Thomas Jefferson

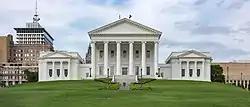
Virginia State Capitol in Richmond, which Jefferson designed

Scholars give radically differing interpretations on Jefferson's views and relationship with slavery. Opinions range from "emancipationists" who view him as an early proto-abolitionist, who subsequently made pragmatic compromises with the slave power to preserve the union; to "revisionists", who argue that he in fact entrenched the institution in American society; with people also having more nuanced opinions, who either argue that Jefferson held inconsistent views on the institution throughout his lifetime or that both interpretations are too overly simplistic.